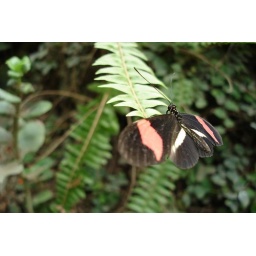
Taken at the butterfly house in Syon Park, London